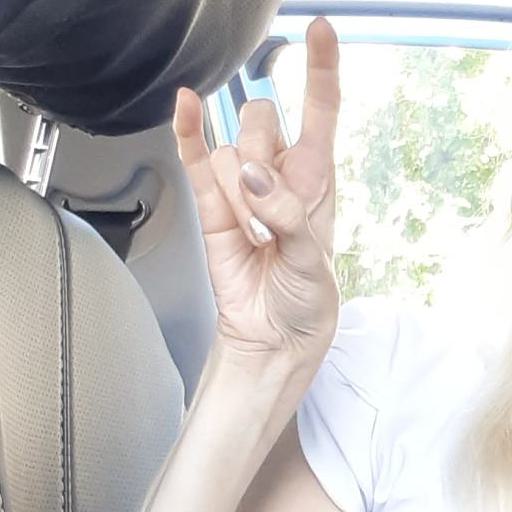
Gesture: rock